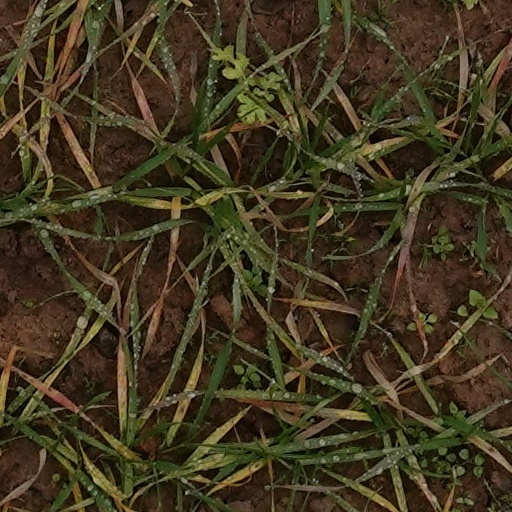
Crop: wheat